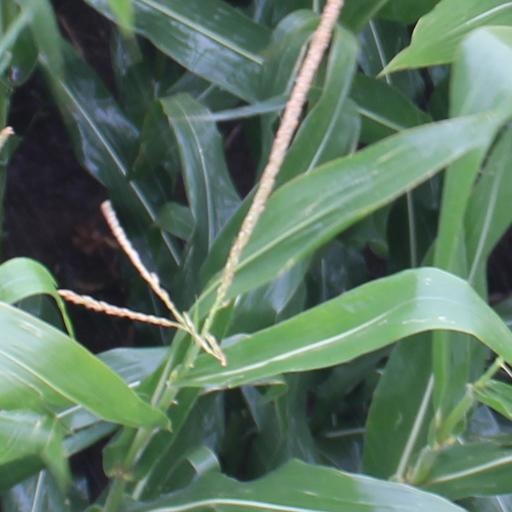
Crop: maize; corn